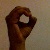
The image shows a hand gesture representing the letter 'O' in Indian Sign Language.